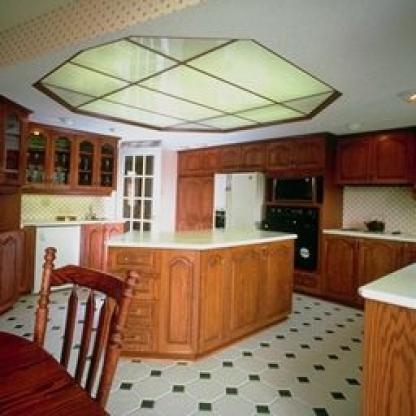
Scene: Indoor